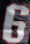
Number: 6